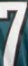
Number: 7